Tingey House

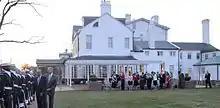
Adm. Noman Bashir, Pakistan's chief of naval staff, inspects a guard of honor during a 2010 official visit to Tingey House.

Tingey House was used by different naval officers until 1977, when One Observatory Circle, formerly the home of the Chief of Naval Operations (CNO), was reassigned for use by the Vice President of the United States. The CNO's new official residence became Tingey House.